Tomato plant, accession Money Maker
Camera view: vertical (180 deg); turntable rotation: 330 degrees
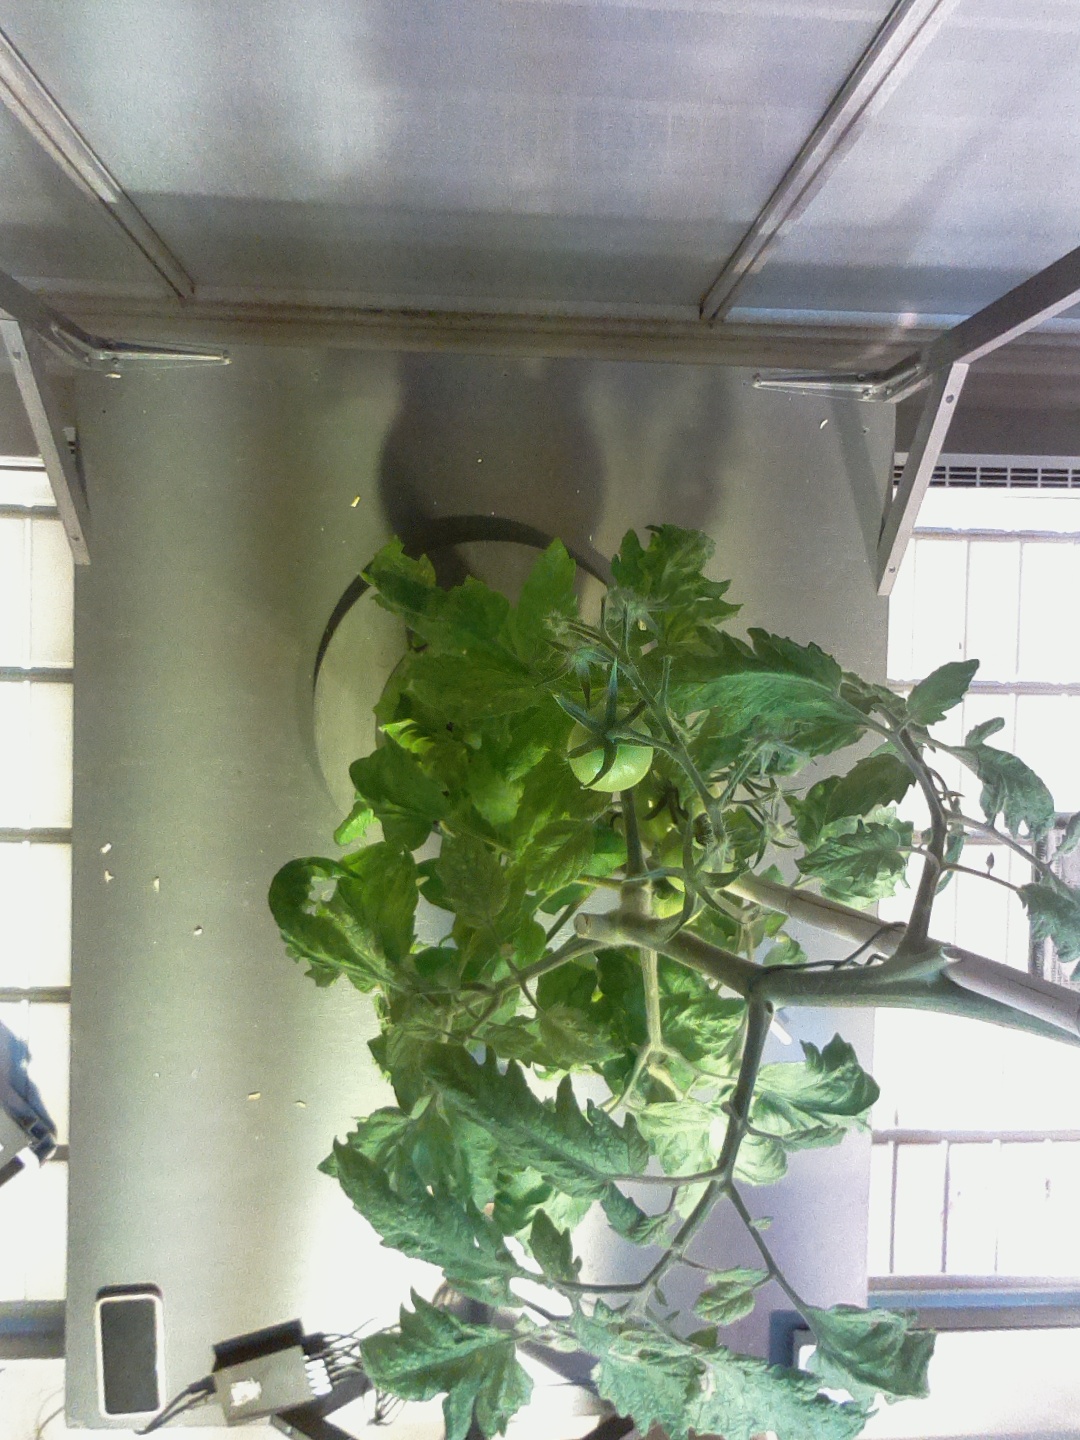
BBCH growth stage 79: 90% -100% of final fruit size